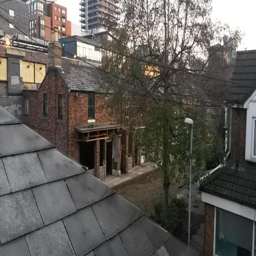
view of fictional setting from a roof